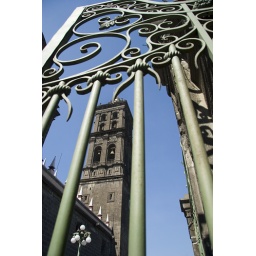
Church on the main square is a beautifuul building with two towers and a large fence all around the church yard.